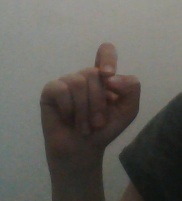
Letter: fa